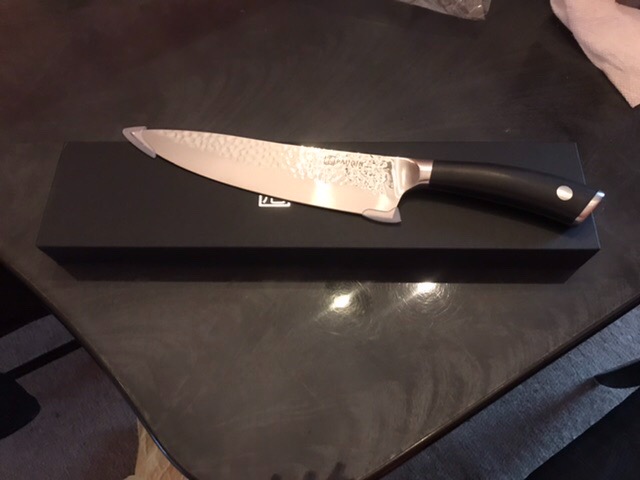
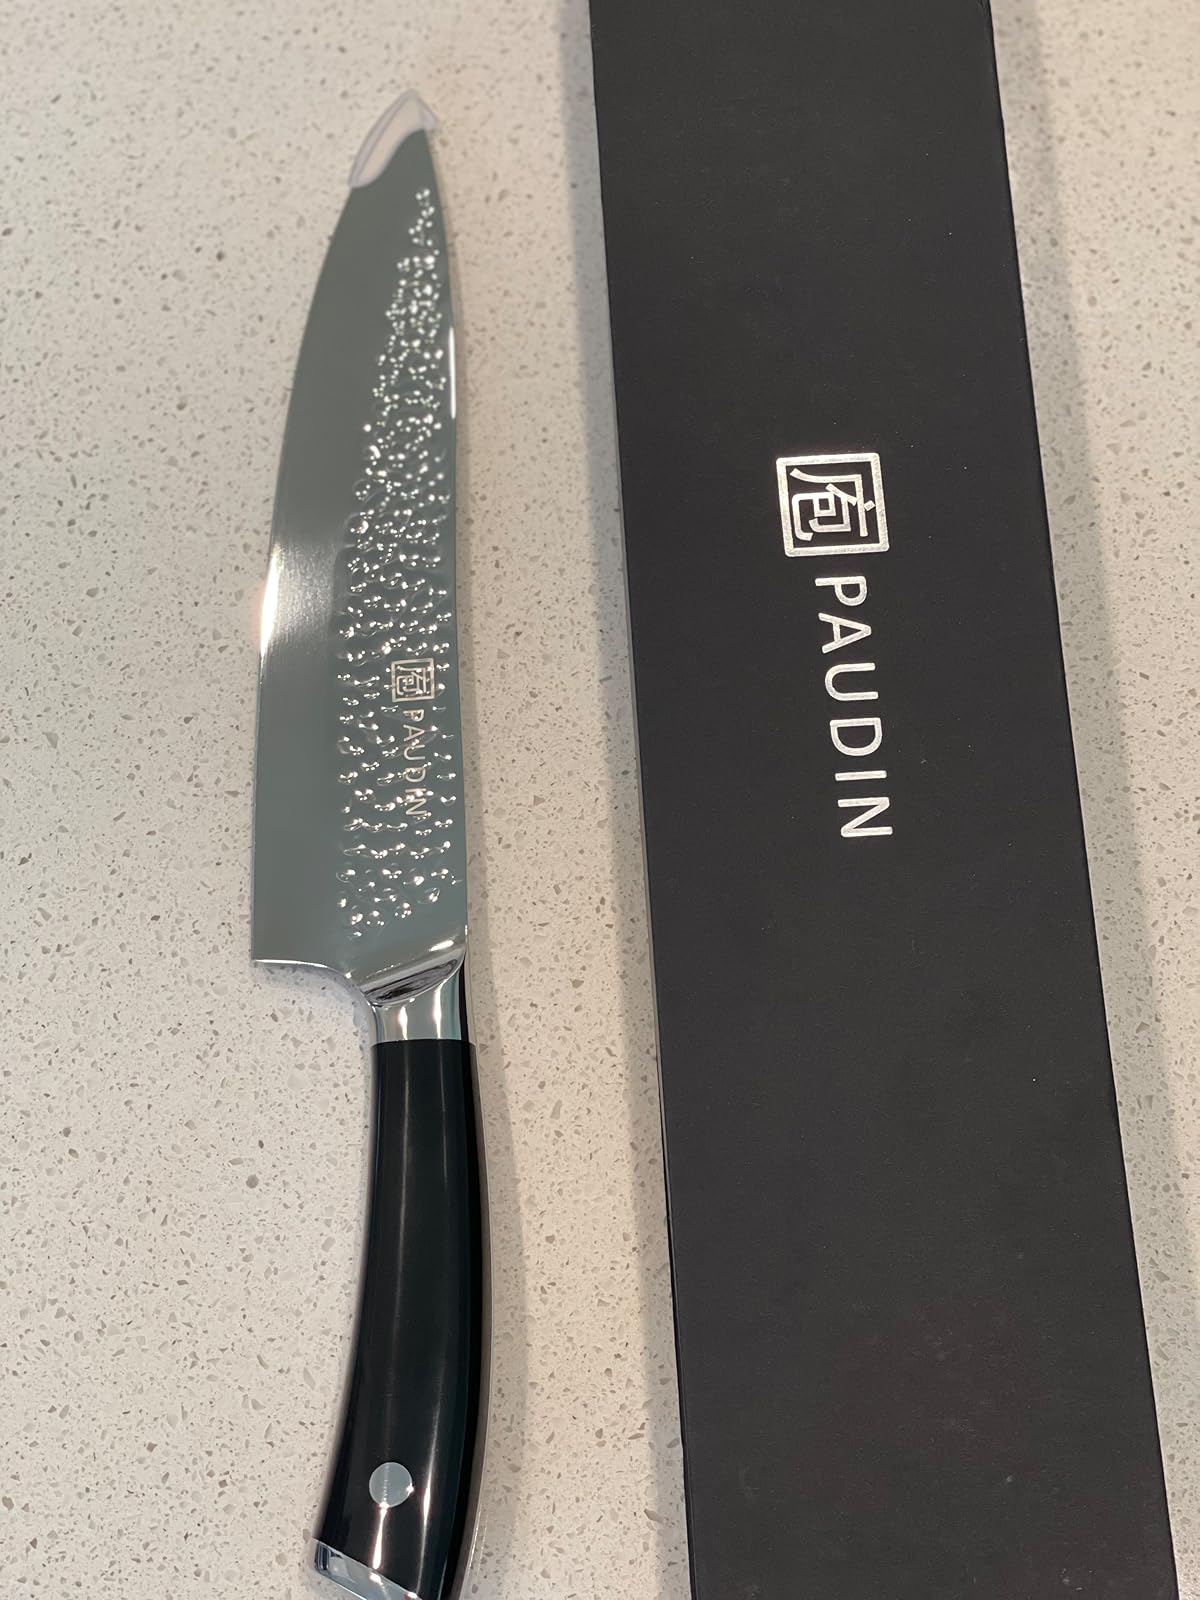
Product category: items_knife
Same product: yes